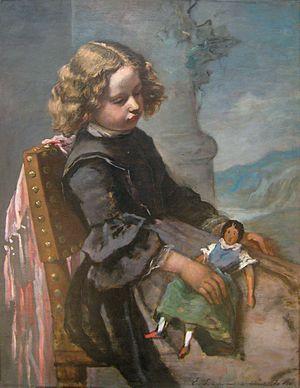
L'enfant à la poupée
La Société libre des beaux-arts est une association bruxelloise formée en 1868 par des artistes belges pour réagir contre l'académisme et à l'avancée réaliste dans la peinture.
Le musée communal des Beaux-Arts d'Ixelles présente un vaste panorama de l'art belge des XIXᵉ et XXᵉ siècles. Ses collections rassemblent des peintures, des sculptures, des dessins représentant les différents courants artistiques de cette période : réalisme, impressionnisme, luminisme, néo-impressionnisme et symbolisme pour le XIXᵉ siècle et, plus proches de nous, fauvisme, expressionnisme, cubisme, surréalisme, abstraction construite et lyrique ainsi que les principales tendances actuelles. Un échantillon de maîtres flamands et quelques représentants d'écoles étrangères complètent cet ensemble. Une collection d'affiches également, dont l'ensemble le plus exhaustif au monde des affiches de Toulouse-Lautrec.